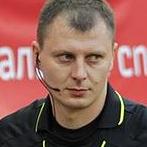
Age: 38